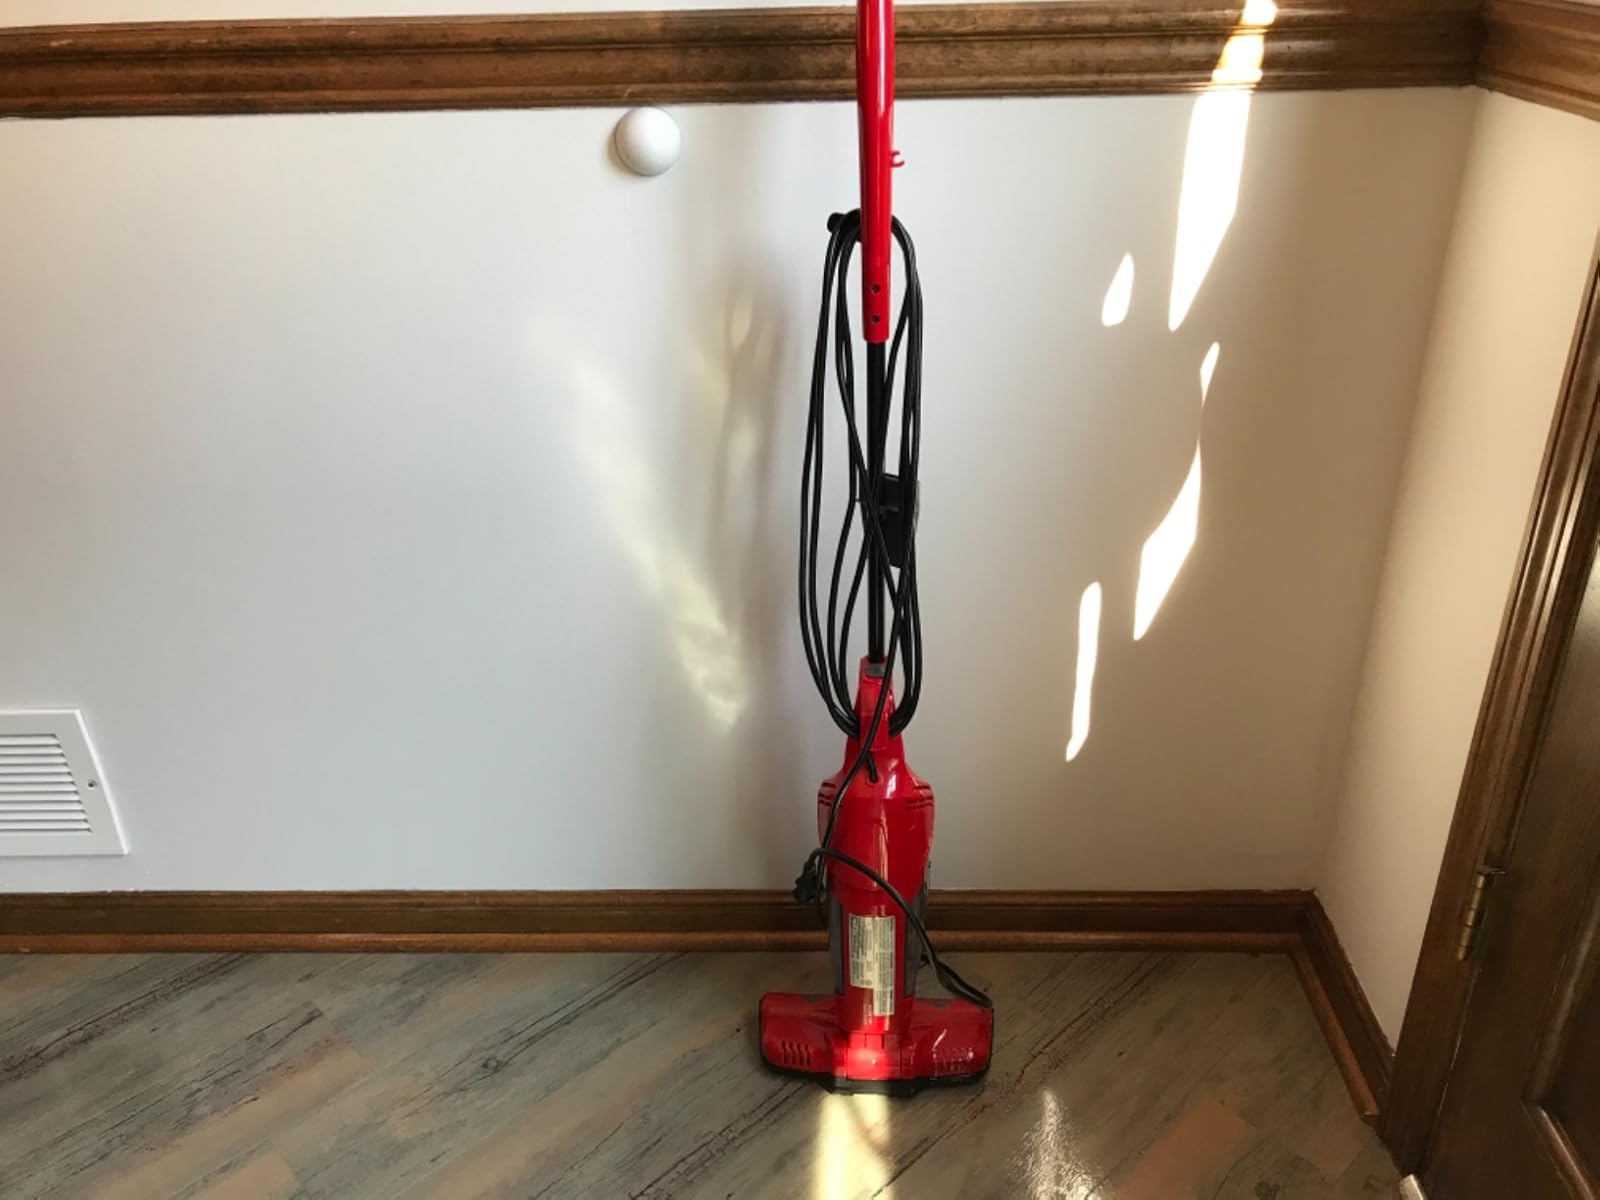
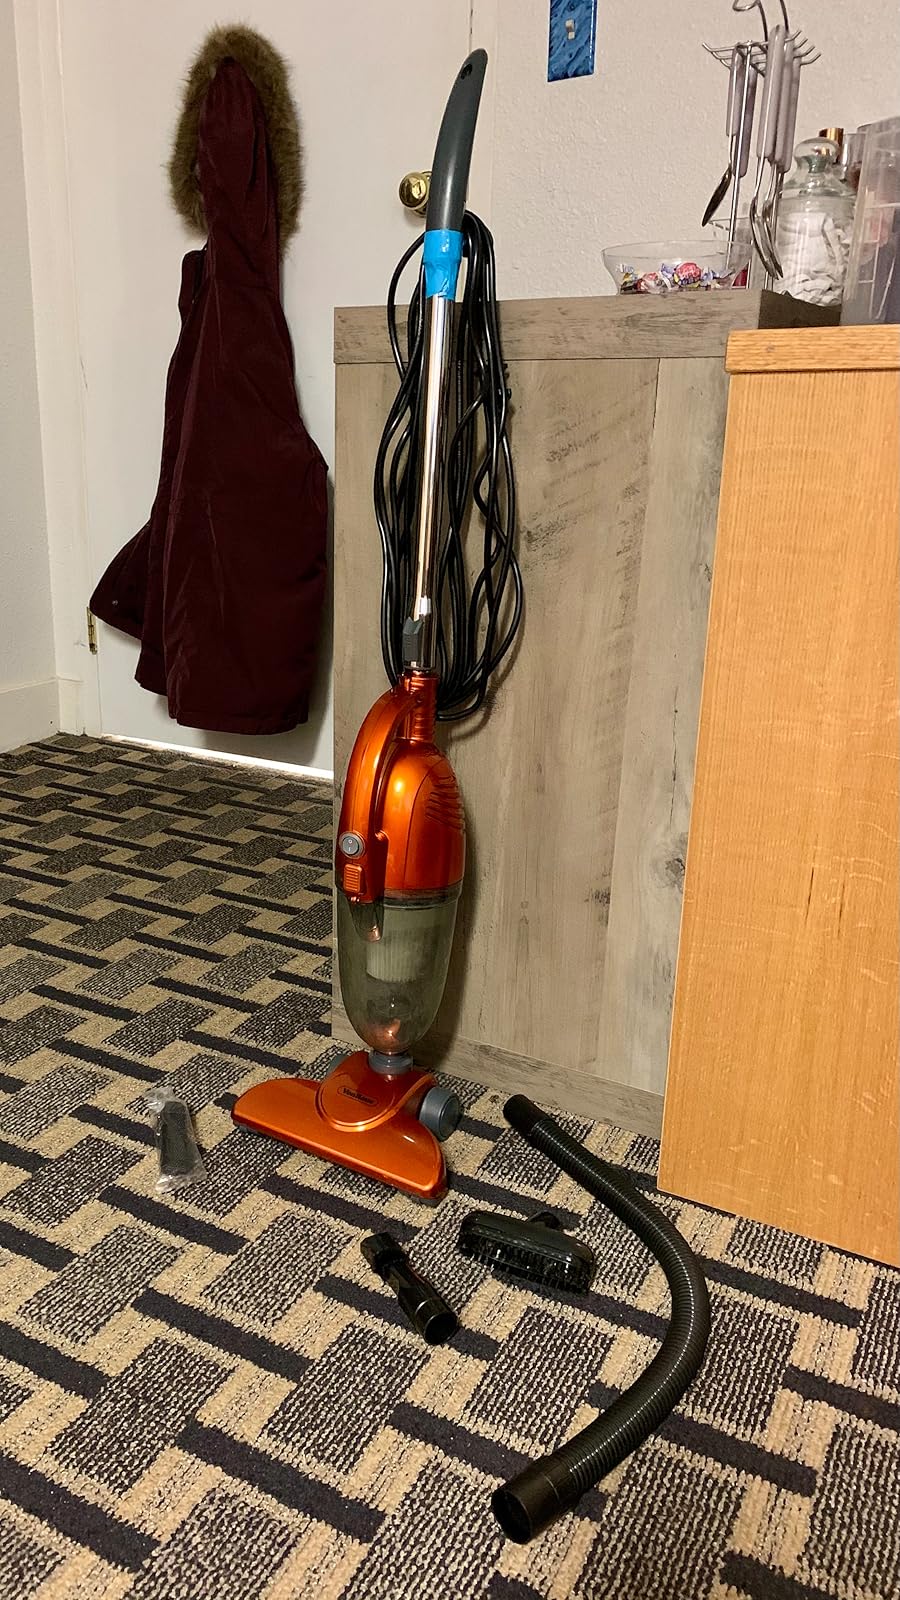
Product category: items_vacuum
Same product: no